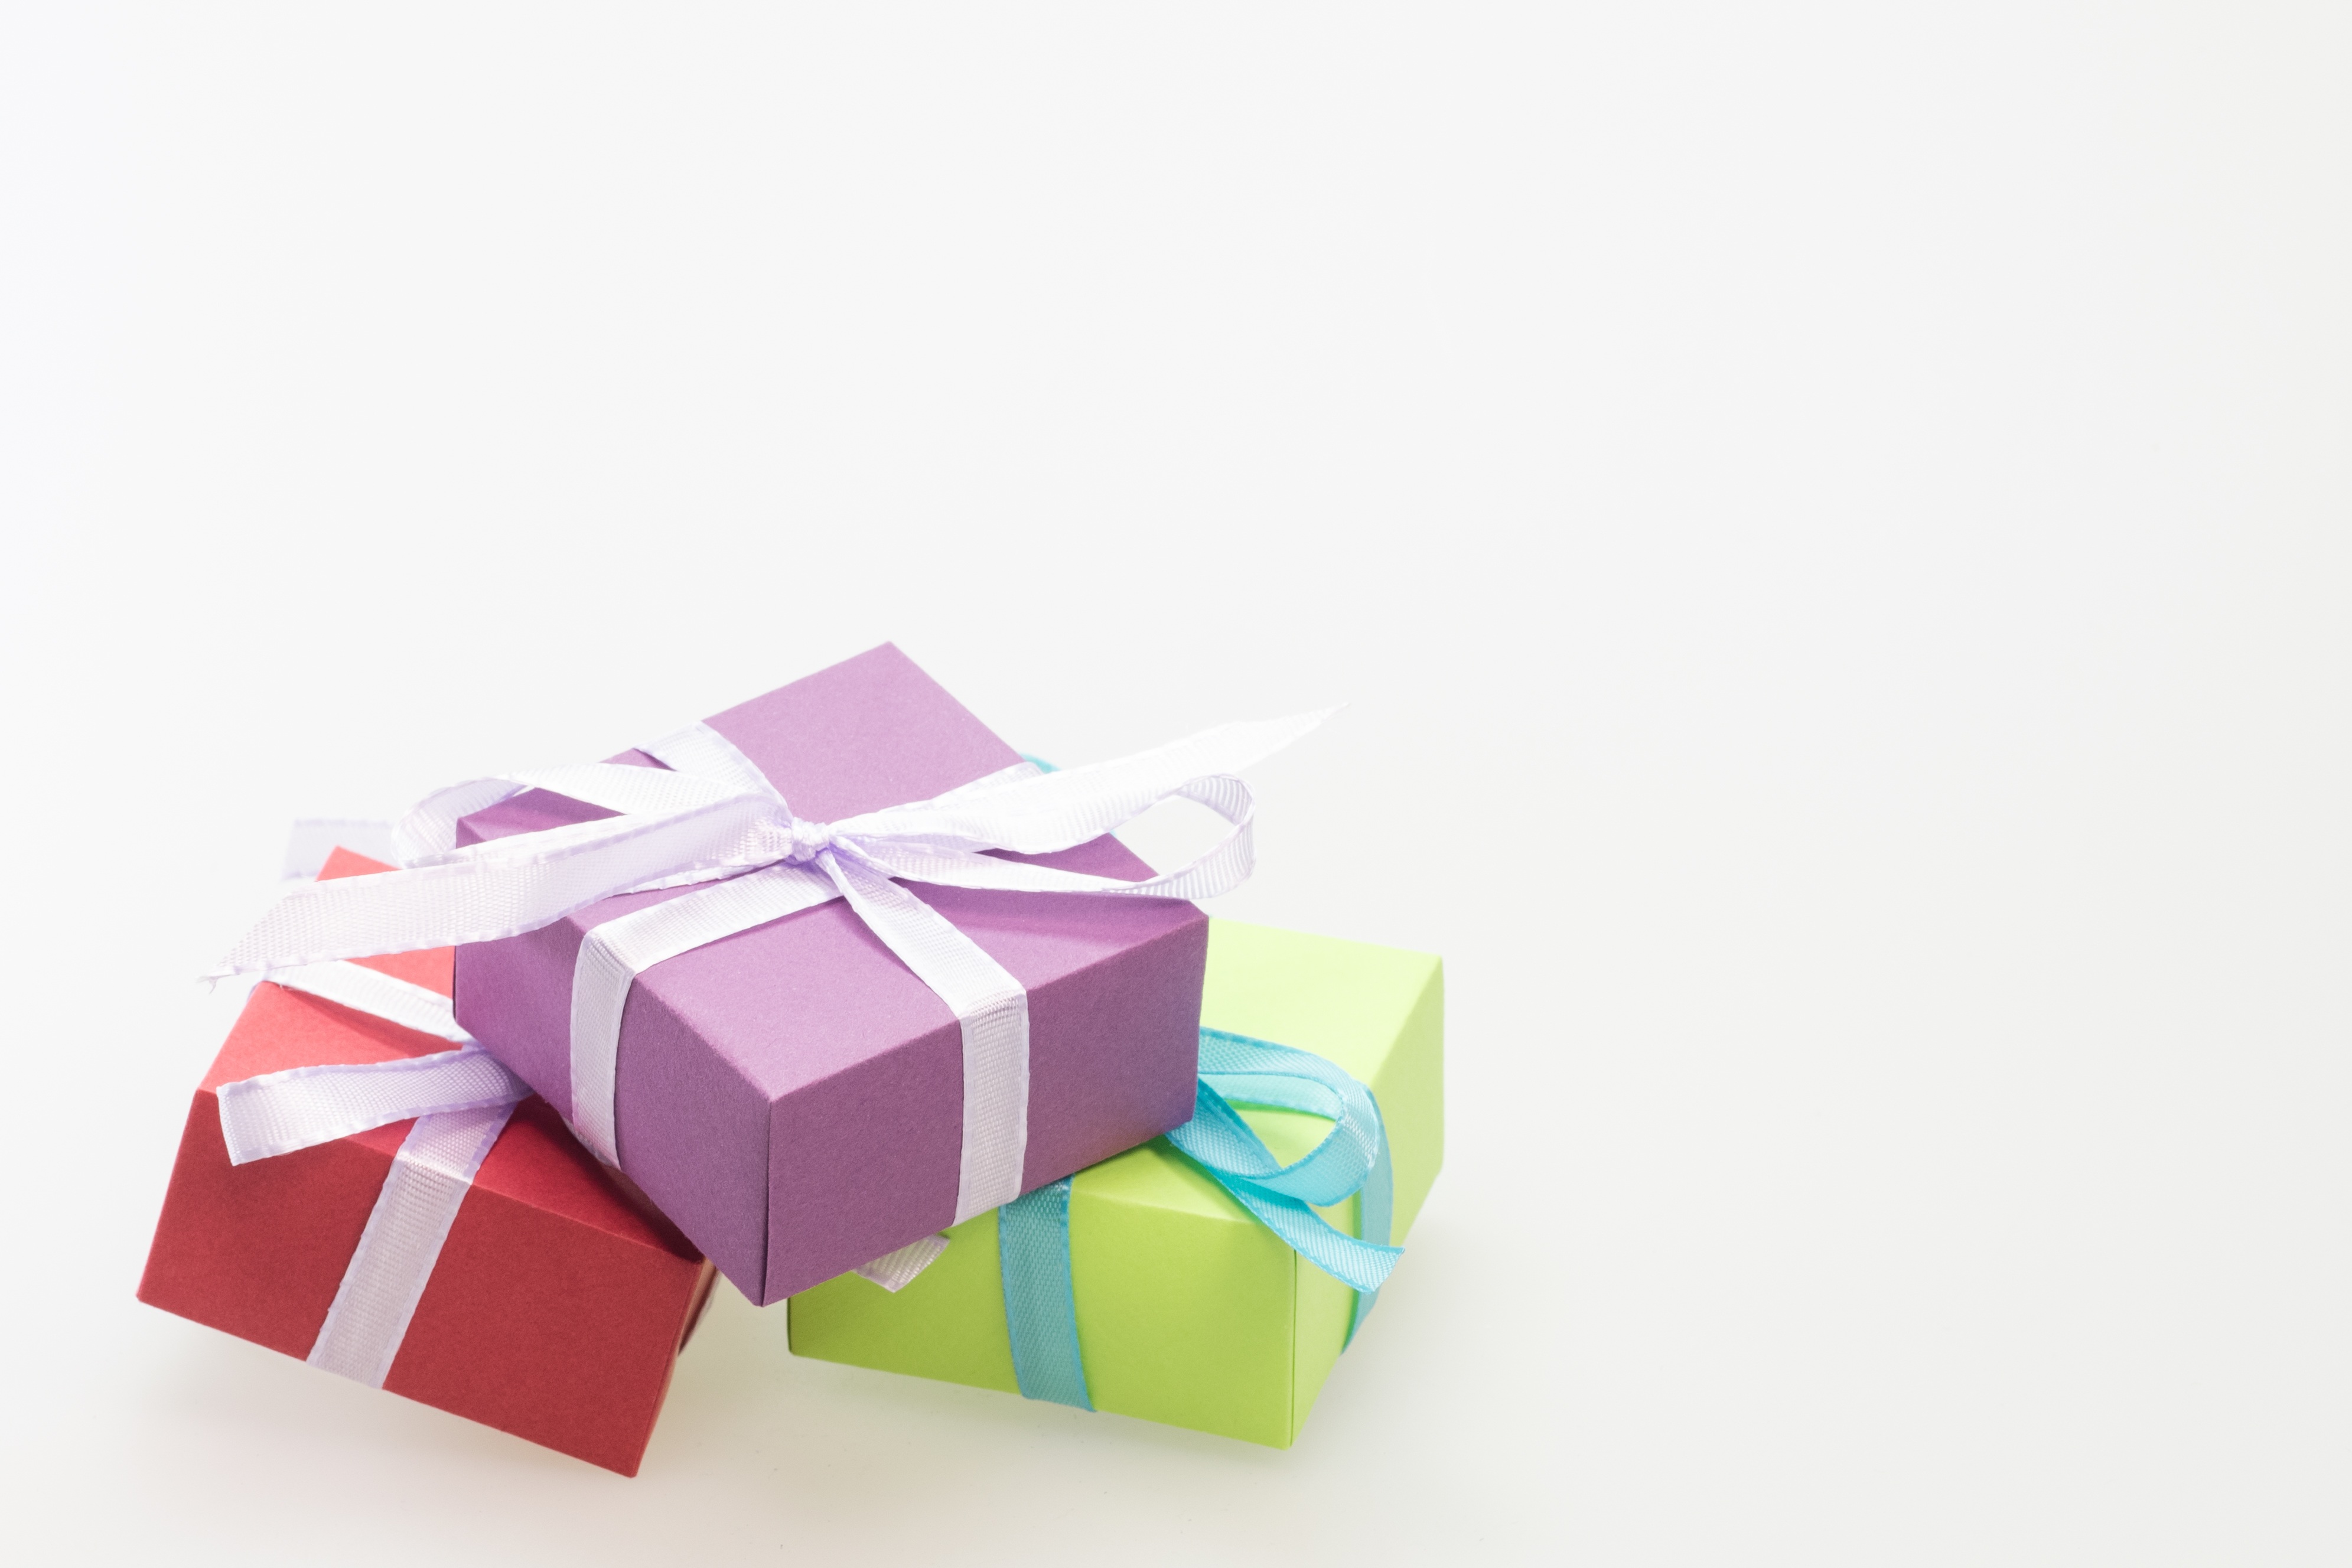
petal, gift, decoration, color, colorful, pink, christmas, advent, christmas decoration, gifts, art, joy, packages, birthday, loop, made, packed, give, surprise, origami, gift packaging, mother's day, children's birthday, packet loop, origami paper